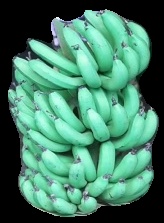
Variety: pachbale
Grade: grade1